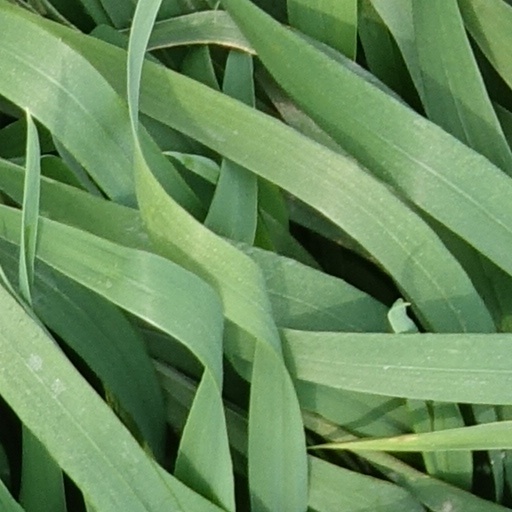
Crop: wheat